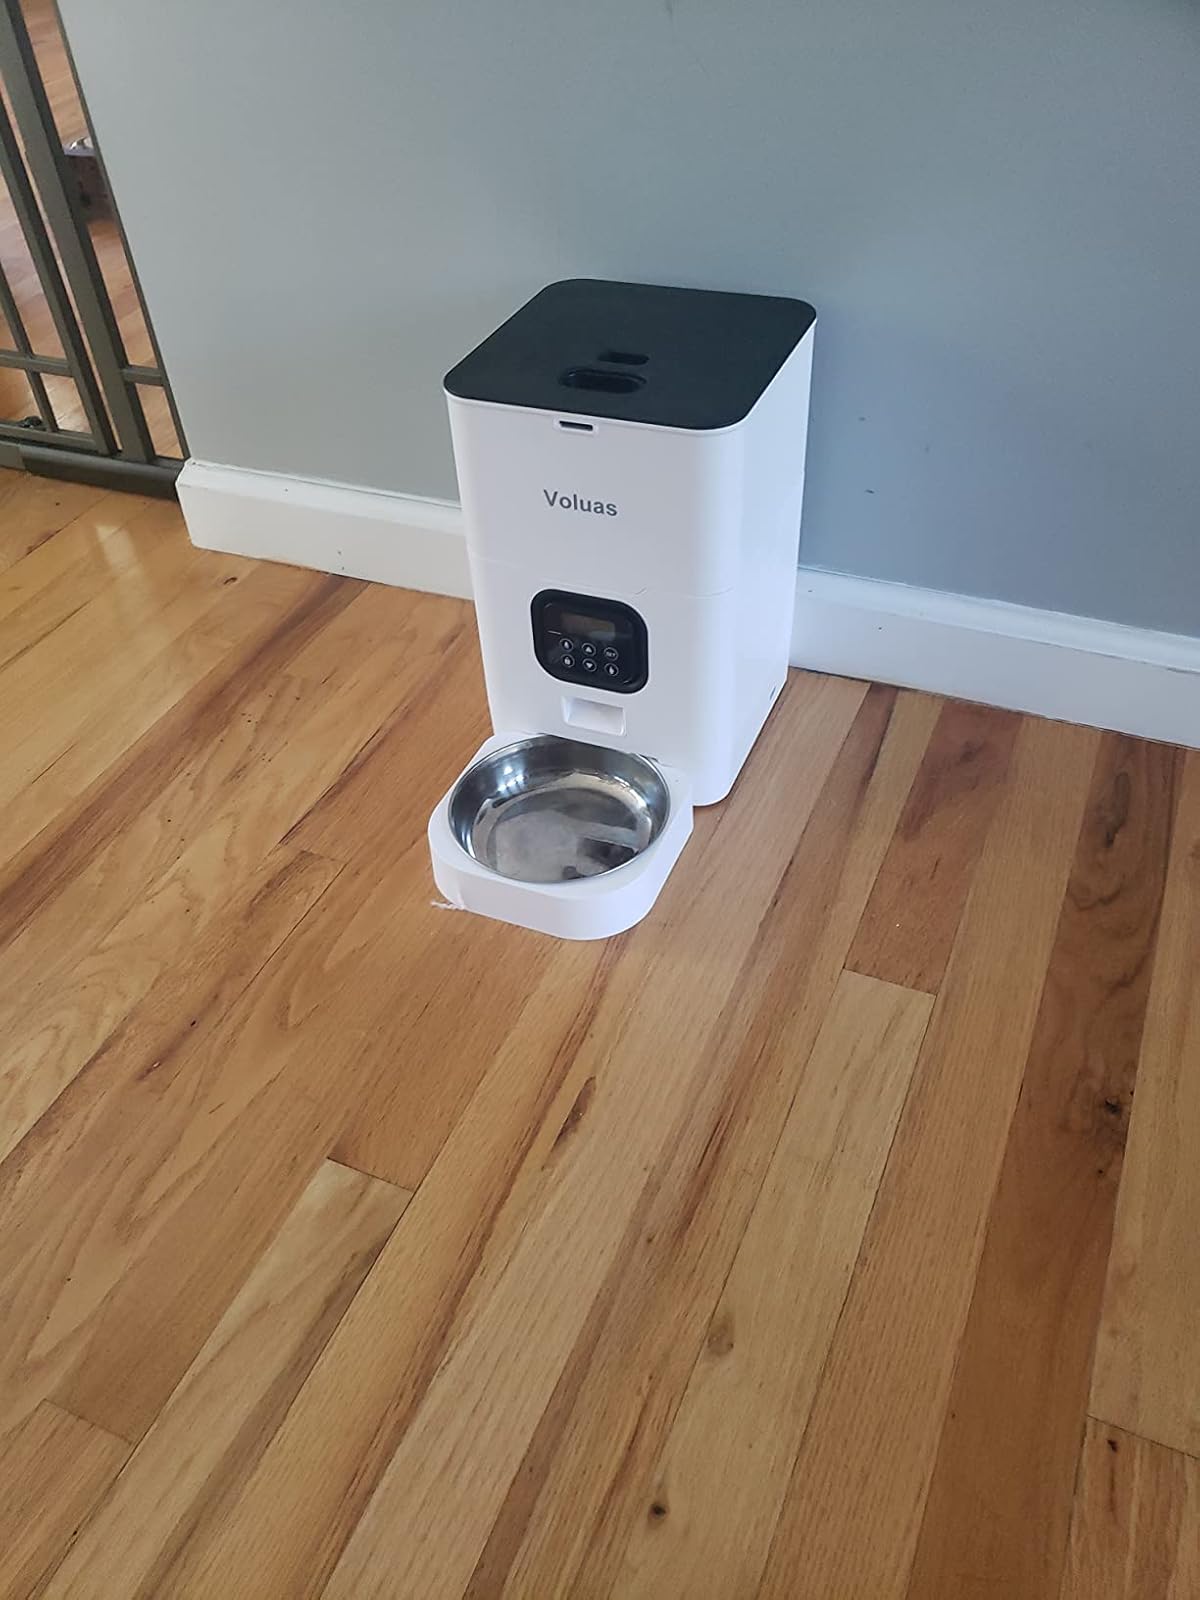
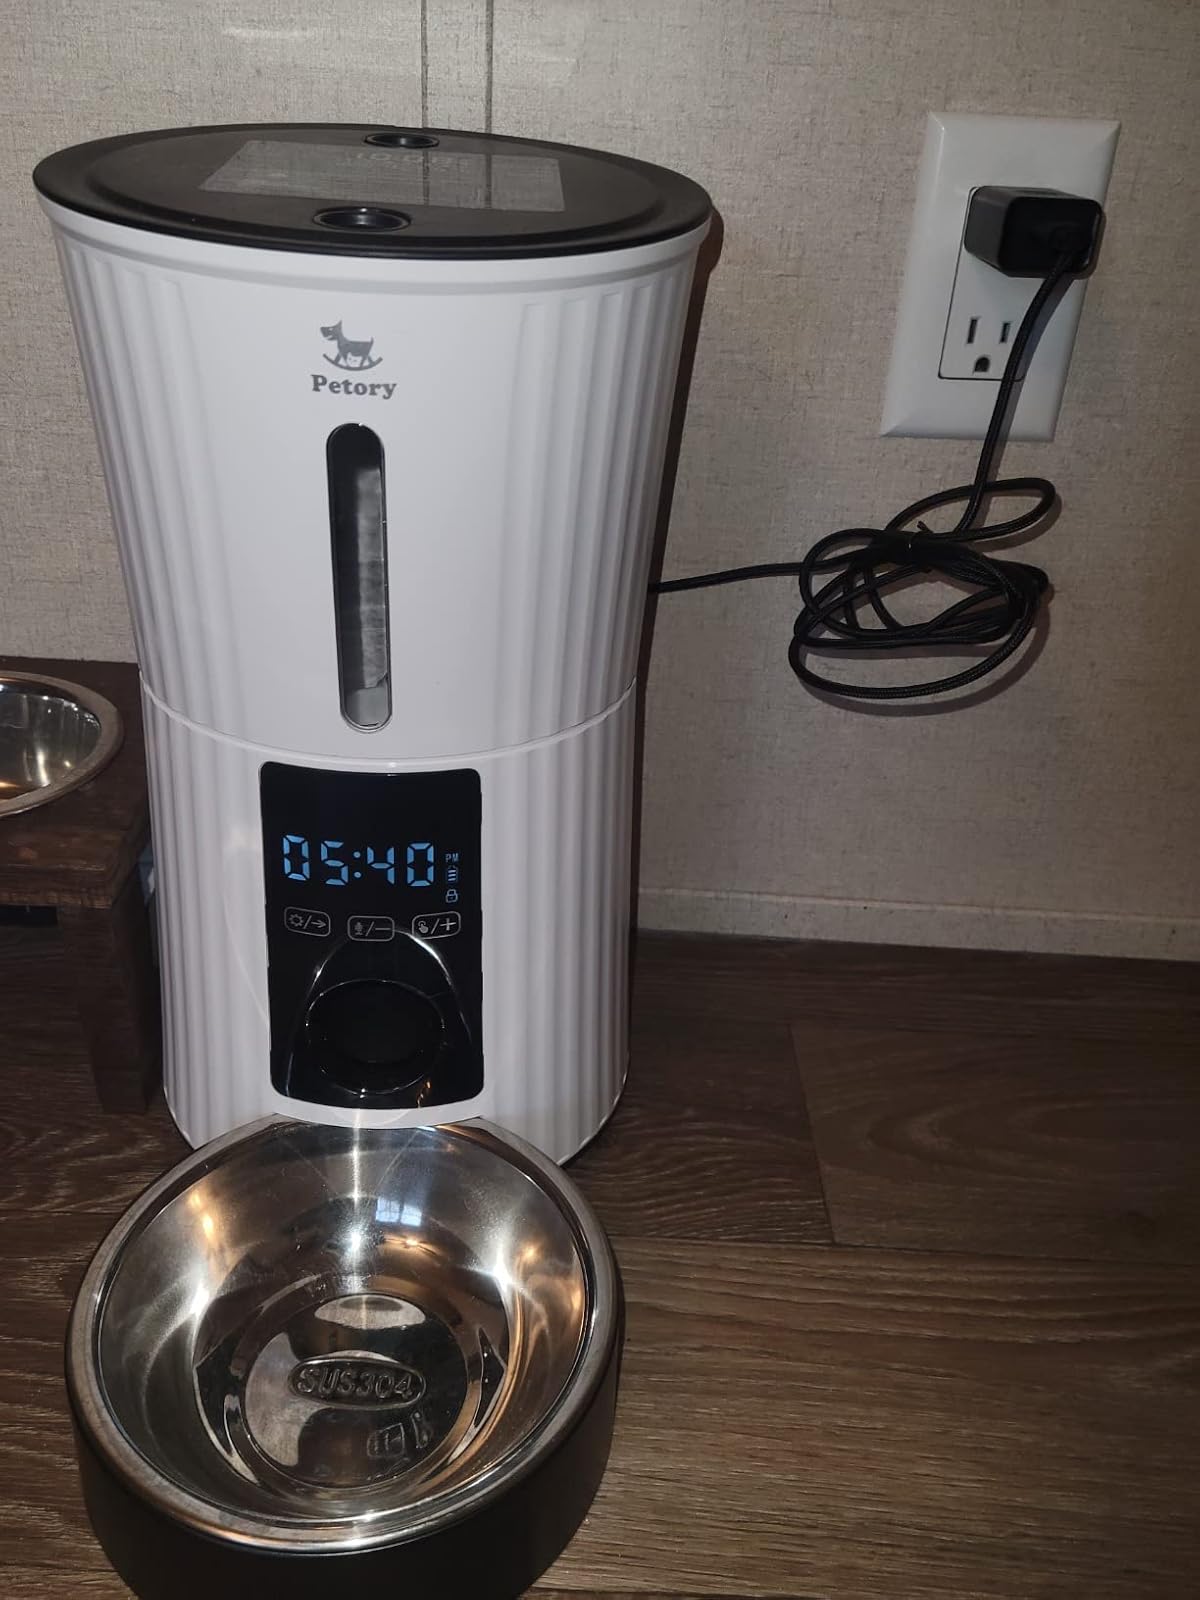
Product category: items_feeder
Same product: no